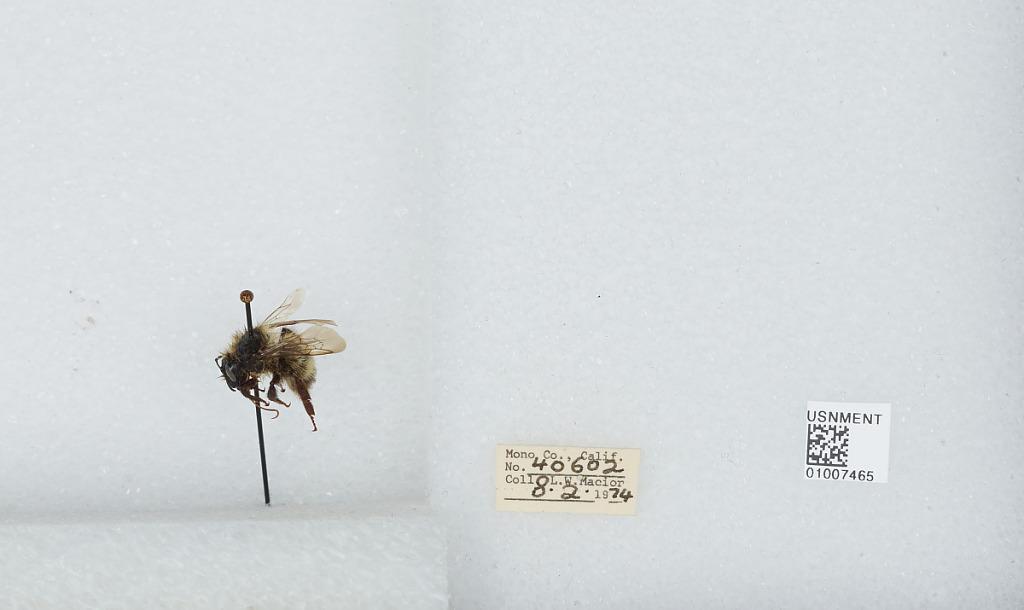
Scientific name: Bombus (Pyrobombus) flavifrons Cresson
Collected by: L. Macior
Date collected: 1974-8-2
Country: United States
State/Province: California
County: Mono
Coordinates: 37.92, -118.87